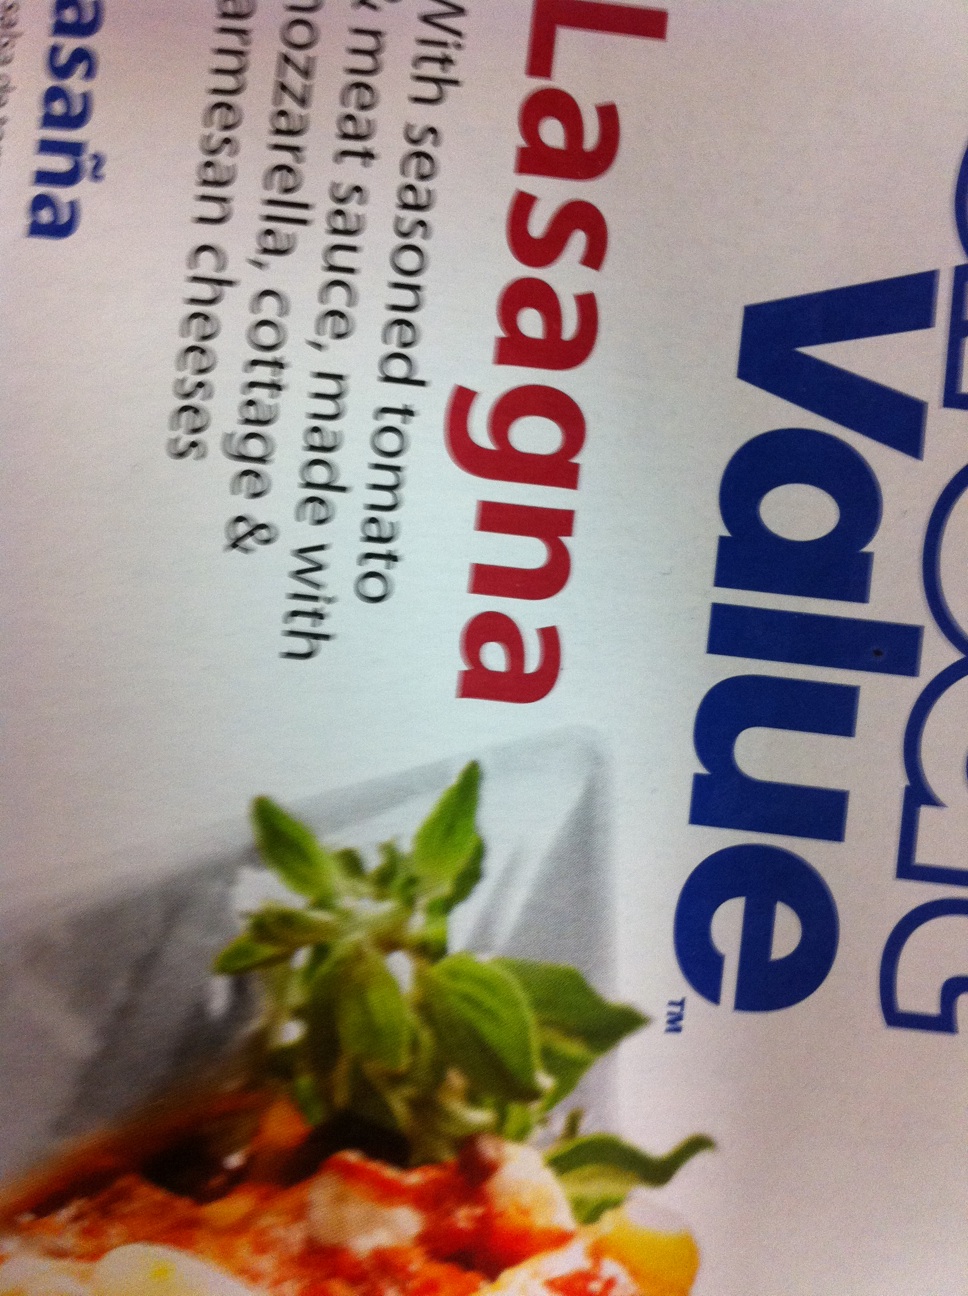Question: How long do I cook this and what temperature do I cook it at?
Answer: unanswerable